Cameron Rhodes

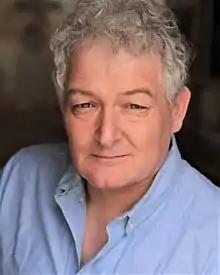
Rhodes in 2020

Rhodes graduated from Toi Whakaari: New Zealand Drama School in 1987 with a Diploma in Acting. He has appeared in various TV shows (including "", "") and films including "The Royal Treatment", , "Mr. Pip", and "Housebound". He plays Dr Plummer in the popular TV series "The Brokenwood Mysteries".